Saxton baronets

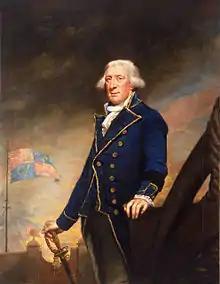
Commissioner Sir Charles Saxton, 1st Baronet, painted c. 1794-5 by James Northcote

The Saxton Baronetcy, of Circourt at Denchworth in the County of Berkshire (now Oxfordshire), was a title in the Baronetage of Great Britain. It was created on 26 July 1794 for Charles Saxton, Commissioner of the Royal Navy. The second Baronet sat as member of parliament for Cashel. The title became extinct on his death in 1838.